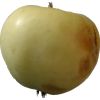
Label: Apple hit 1